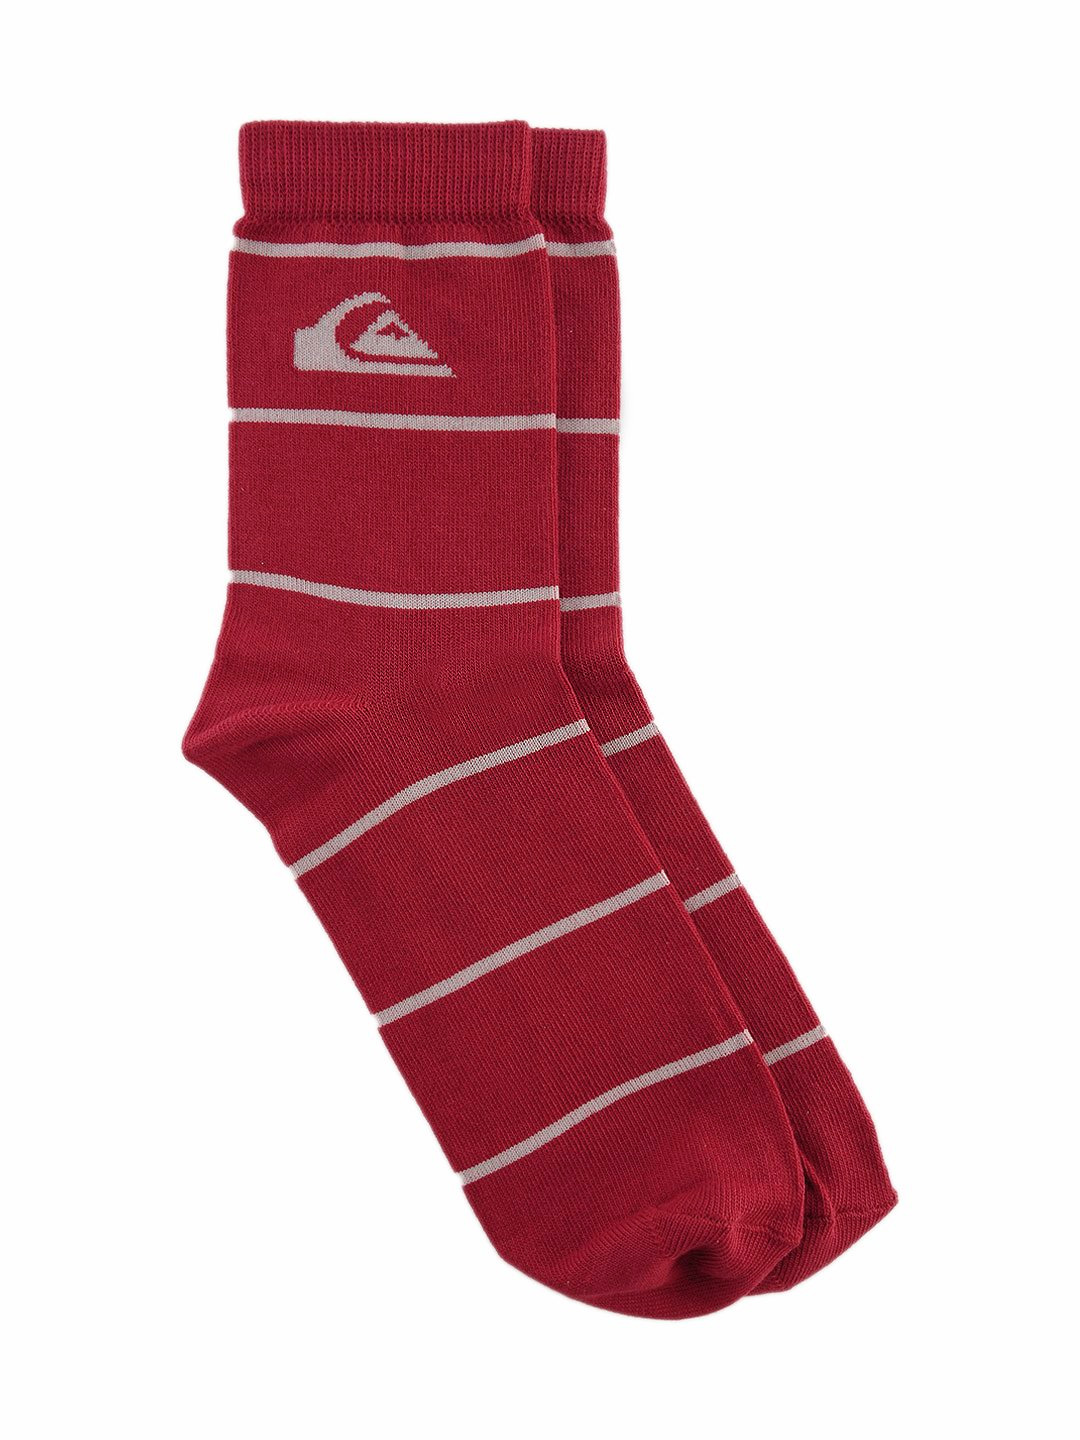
Quiksilver Men Red Socks
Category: Accessories / Socks / Socks
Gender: Men
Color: Red
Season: Summer 2016
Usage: Casual